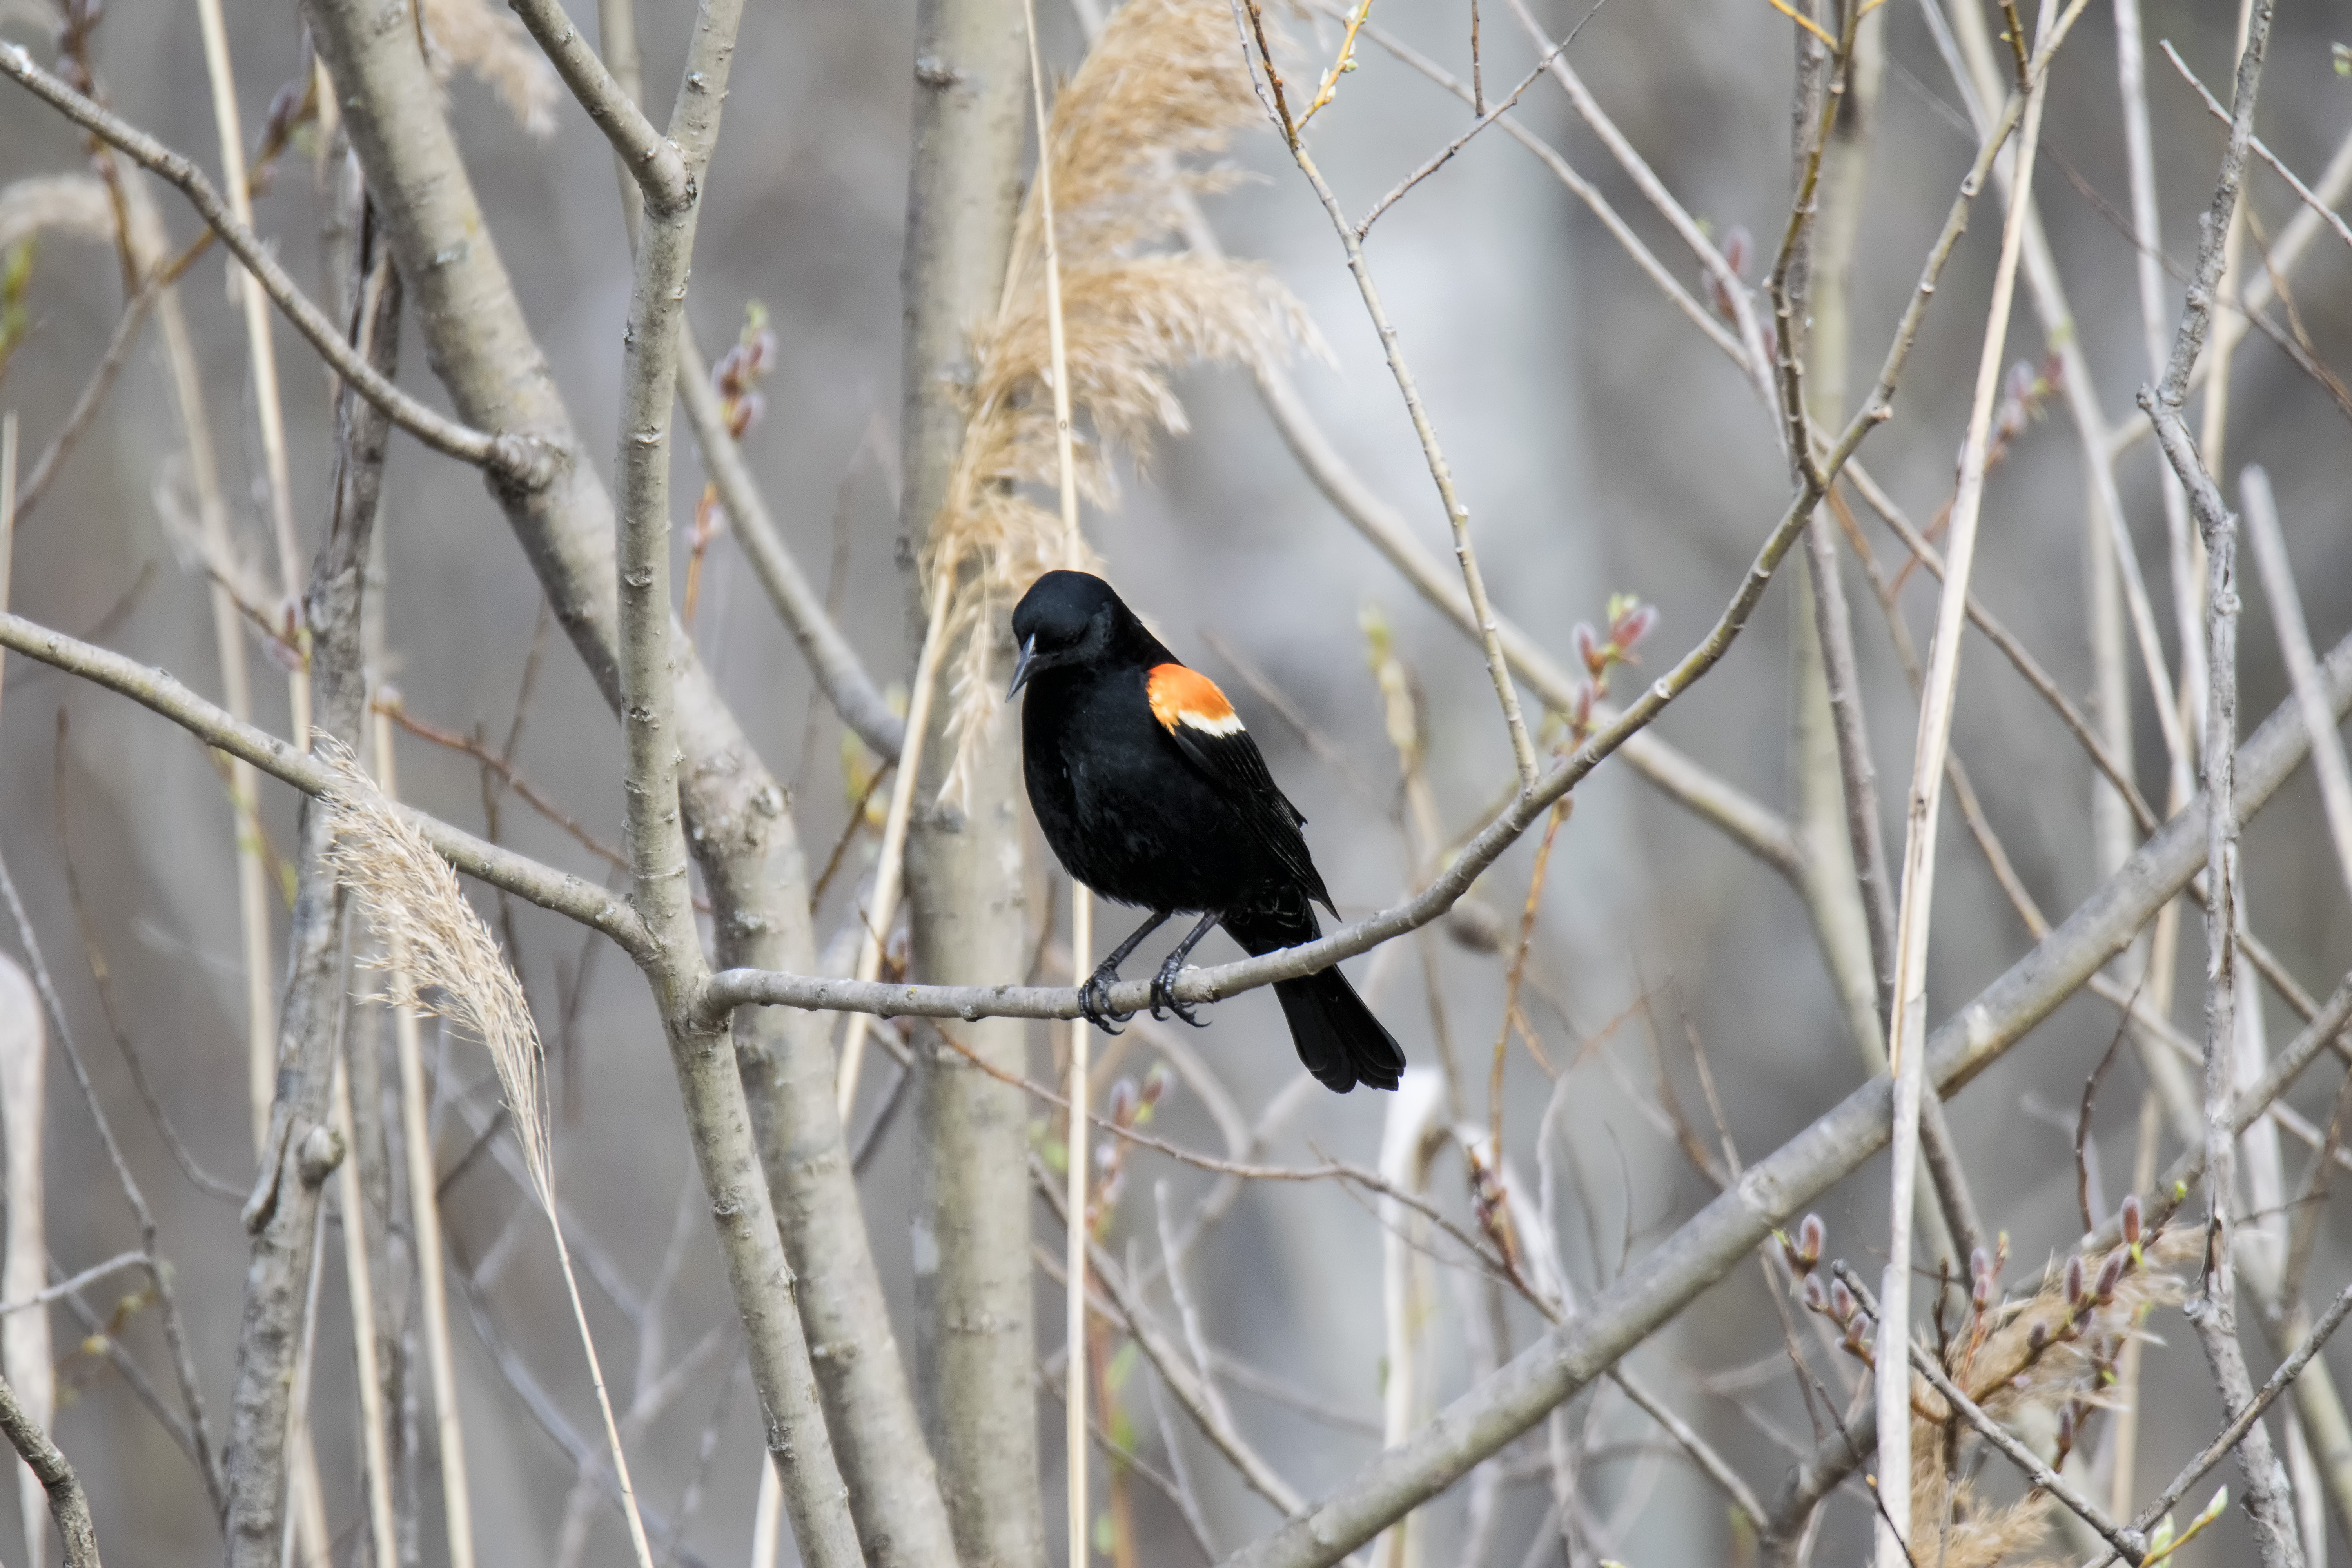
nature, branch, winter, bird, wildlife, red, beak, winged, fauna, canada, a, vertebrate, quebec, finch, blackbird, sherbrooke, oiseau, carouge, paulettes, old world flycatcher, perching bird